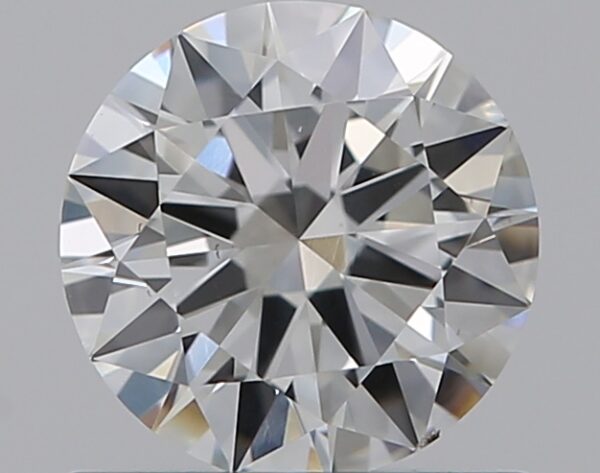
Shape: round
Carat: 0.65
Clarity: VS2
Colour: G
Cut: EX
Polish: EX
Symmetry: EX
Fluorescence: N
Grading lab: GIA
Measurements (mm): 5.65 x 5.67 x 3.35